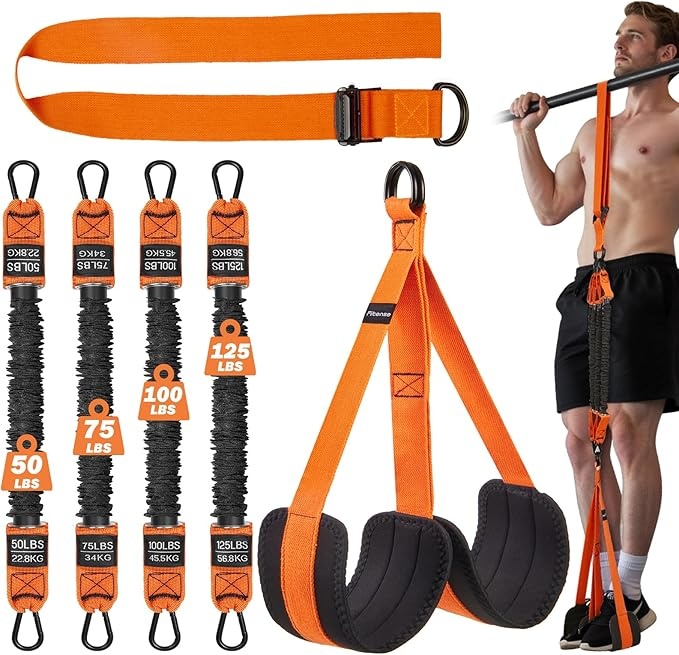
Pull Up Assistance Bands 50-350lbs, Heavy Duty Pull Up Workout Band with Feet Rest, Resistance Band for Pull Up Bar Bands, Pull Up Assist Band Strength Training Workout Equipment, Height Adjustable
About This 4-Band System for All Strength Levels: Our pull up bands assistance bands set includes four resistance levels (50/75/100/125lbs) that combine to provide 12 different resistance options from 50-350lbs. The 25lb increments allow perfect progression whether you're doing your first assisted pull-up or training for advanced exercises. Ideal for fitness pros & beginners Dual Foot Pedals for Secure Training: The pullup assist band includes dual foot pedals with non-slip surfaces. This design keeps your body stable during workouts while reducing joint pressure compared to single pedal options. Perfect for maintaining proper form through every rep Thick Protection for Safe Workouts: Each heavy-duty pull up workout band has cloth covers protecting the latex core from wear. The reinforced stitching and sturdy buckles ensure safety during intense sessions. You'll feel secure pushing your limits Effective Upper Body Development: These bands help build upper body & core strength through complete pull-up motions. Users report faster progress to unassisted reps versus traditional training methods. Works arms, back, chest and core simultaneously Ready for Any Workout Space: Use these heavy duty pull up assist band at home, gym, or outdoor. The adjustable strap fits most bars and stores easily in the included bag. Set up takes seconds wherever you train Overview Brand : Fitense Material : Natural Rubber, Nylon Color : Orange Item Weight : 1.87 Pounds Sport : Body Building, Exercise and Fitness, Strength Training
Brand: Fitense
Category: Sporting Goods > Fitness & General Exercise Equipment > Suspension Trainers > Suspension Handles & Straps > Suspension Straps